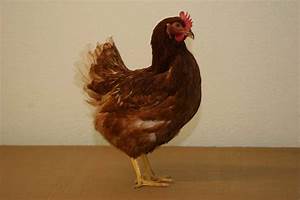
Label: gallina